Magic (supernatural)

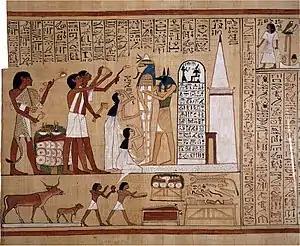
Illustration from the "Book of the Dead" of Hunefer showing the Opening of the Mouth ceremony being performed before the tomb

In ancient Egypt ("Kemet" in the Egyptian language), Magic (personified as the god "Heka") was an integral part of religion and culture which is known to us through a substantial corpus of texts which are products of the Egyptian tradition.